Dongyin

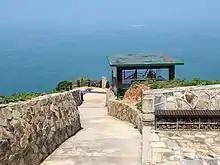

Luohanping (Lohan Flat) is coral reefs located in the northwest of Xiyin (Siyin). 'Lohan Flat Stupid', as called by the inhabitants, is renamed Lohan Flat after the Army stationed there. 'Ping ban' (坪笨) refers to a flat stone in Fuzhou dialect, characteristic of the wave-cut platforms coexisting with sea gulfs and sea stacks. Viewed from at sea towards the coral reefs, the high sea stacks and stumps are almost lifelike 'eighteen arhats' standing in a line, which explains how 'Arhat Stump' gets its name.